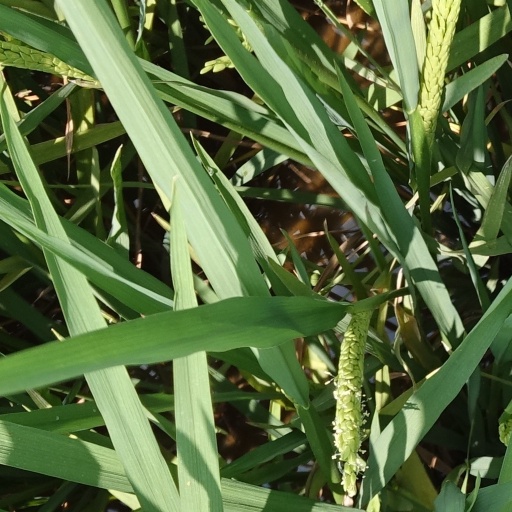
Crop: rice